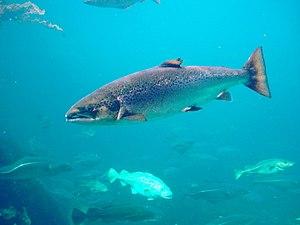
Le saumon atlantique ou saumon de l'Atlantique est une espèce de poissons appartenant à la famille des Salmonidés. Il vit dans les zones tempérées, fraiches et froides de l'océan Atlantique.
La classe des actinoptères rassemble la quasi-totalité des poissons à nageoires rayonnées actuels.
La faune de l'Écosse est typique de l'écozone paléarctique, bien que plusieurs des grands mammifères du pays aient disparu en raison de la chasse intensive dont ils ont été l'objet par le passé, quand d'autres espèces ont été introduites par le biais de l'activité humaine. Les divers environnements tempérés de l'Écosse abritent 62 espèces de mammifères sauvages, dont une importante population de chats sauvages d'Europe, de nombreux phoques gris et communs et la colonie la plus septentrionale du monde de grands dauphins.
Saumon d'eau douce est une expression ambiguë désignant en français certains saumons. Des poissons comme la Ouananiche sont des variétés de saumon qui vivent uniquement en eau douce surtout sur les grands plans d'eau.